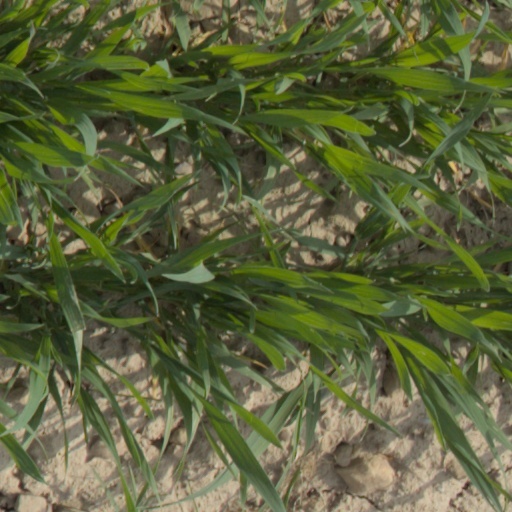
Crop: wheat